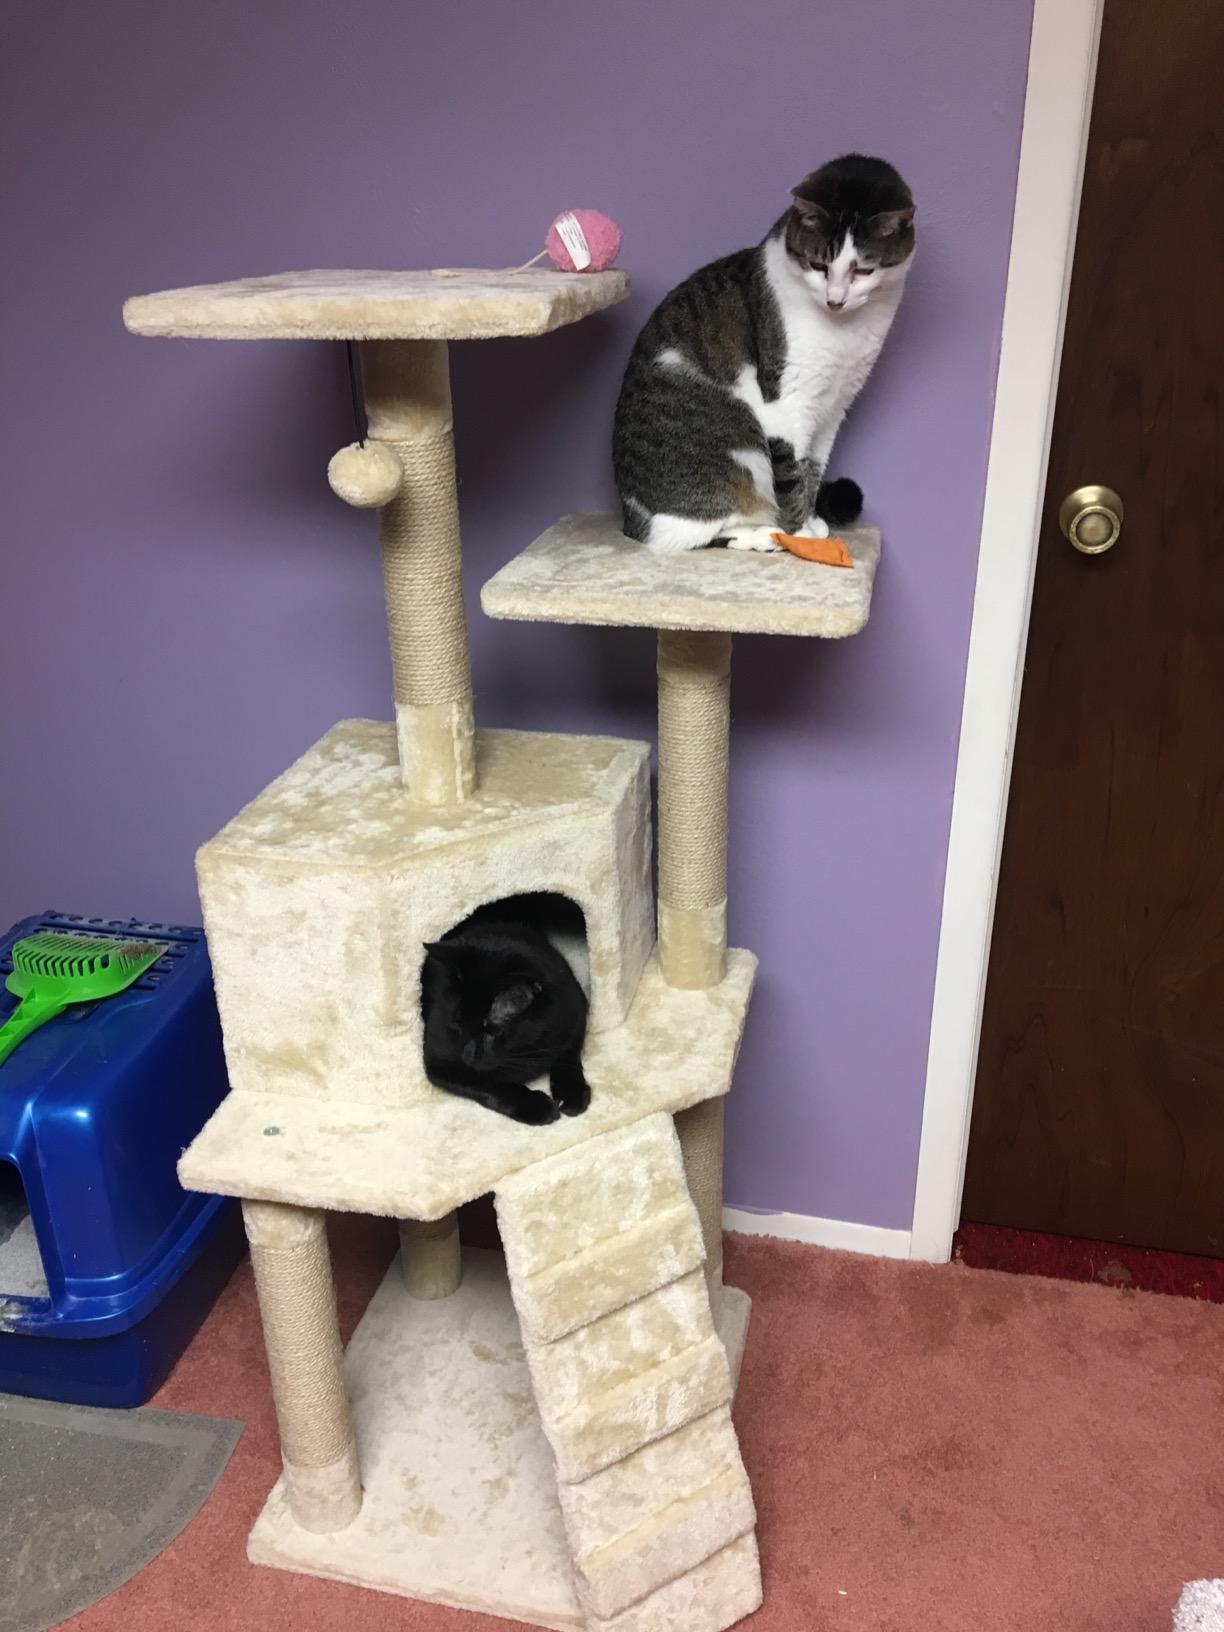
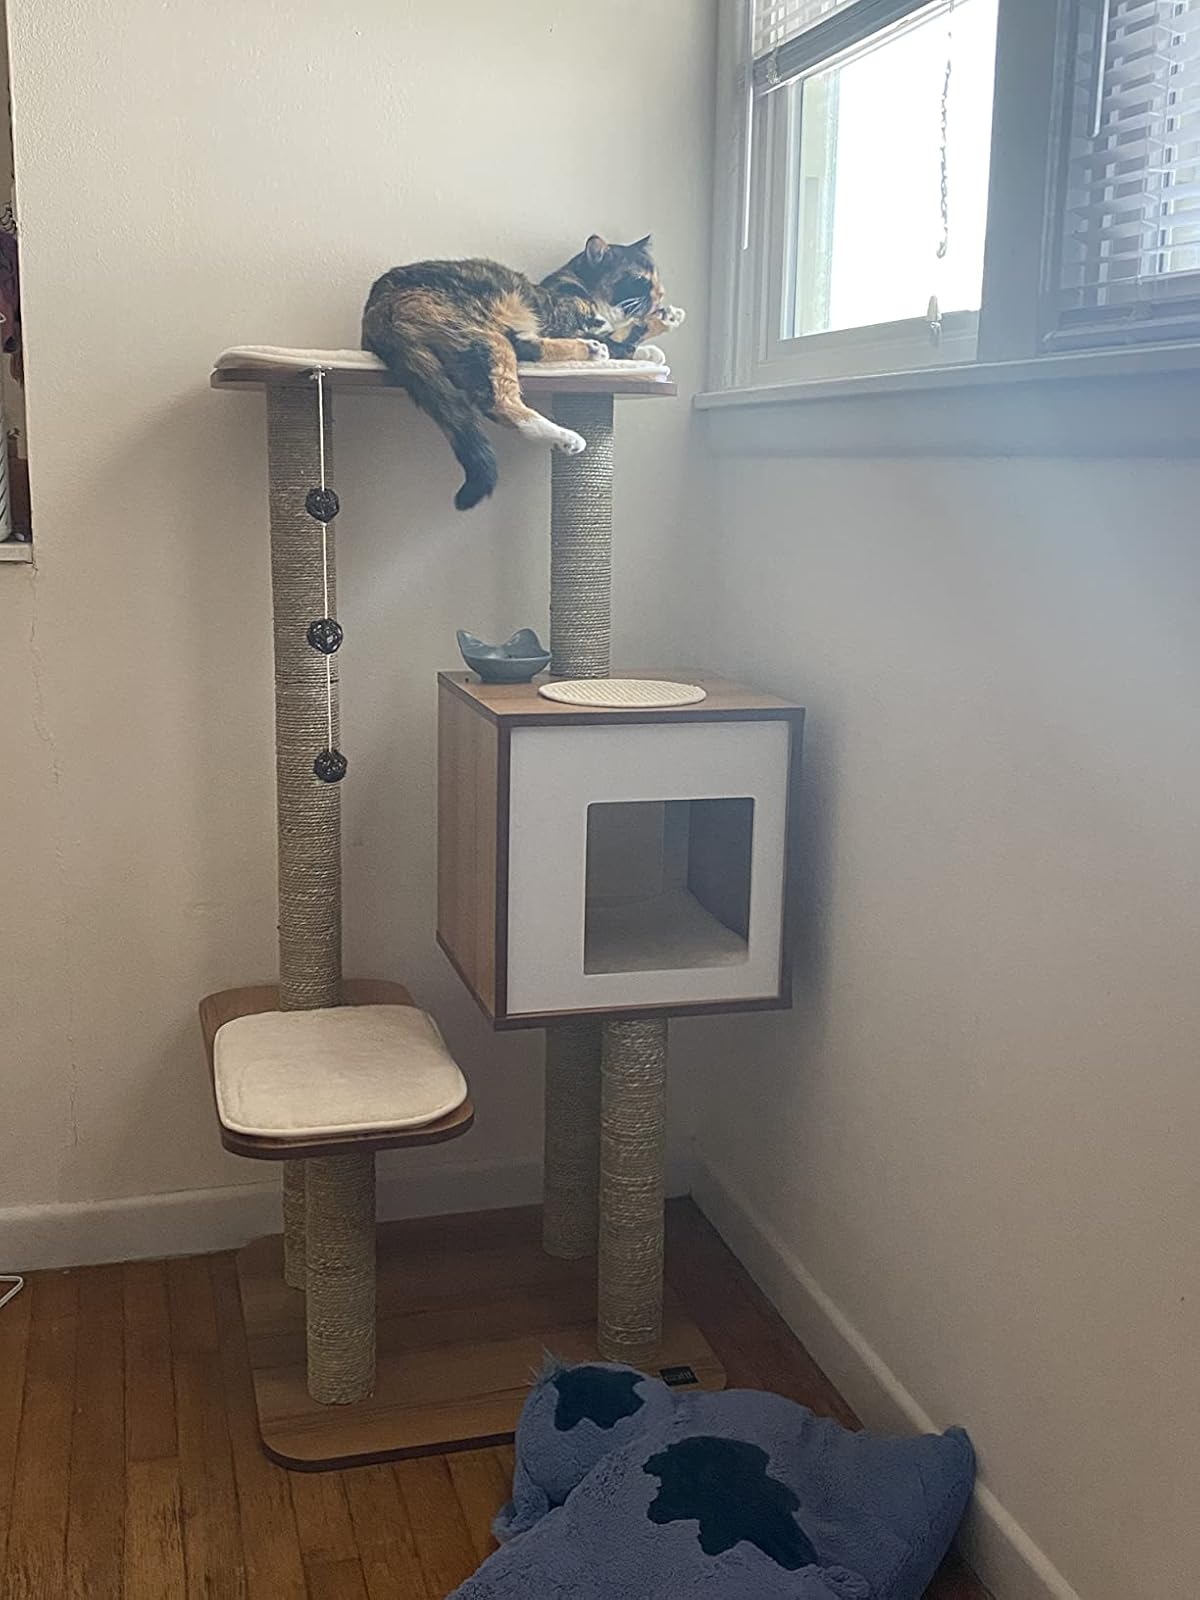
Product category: items_cat tree
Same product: no